Richard Henry Brunton

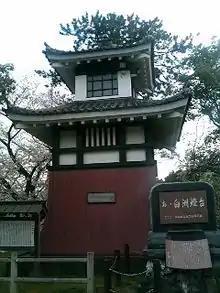
The old pre-Brunton Shirasu lighthouse in the grounds of Kokura Castle

Under pressure from British minister Sir Harry Parkes to fulfil its obligations to make the waters and harbors of Japan safe for shipping, the Tokugawa shogunate hired the Edinburgh-based firm of D. and T. Stevenson to chart coastal waters and to build lighthouses where appropriate. The project had already begun under French foreign advisor Léonce Verny, but was not proceeding fast enough for the British.